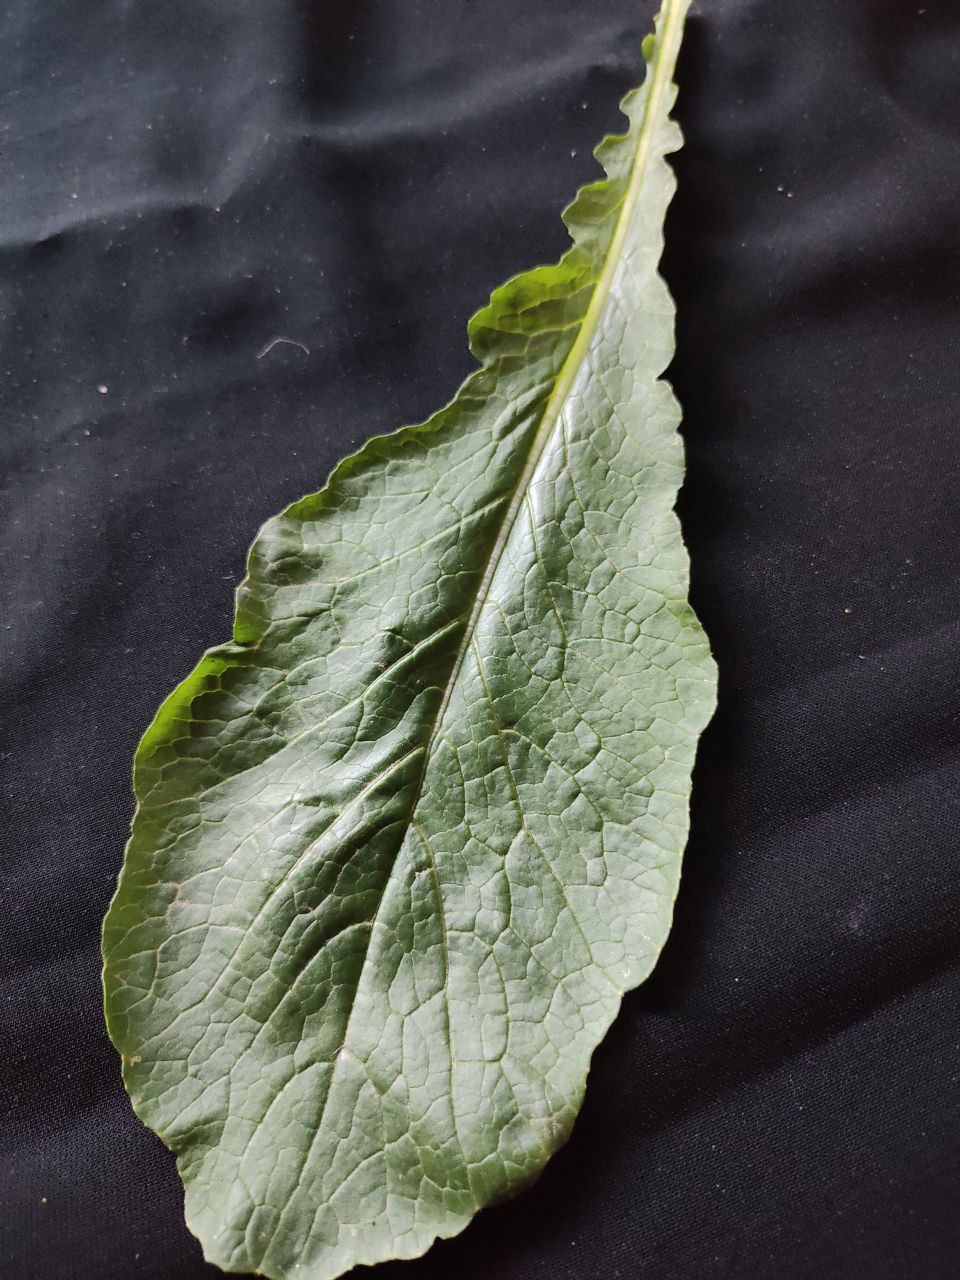
Label: Fresh leaf